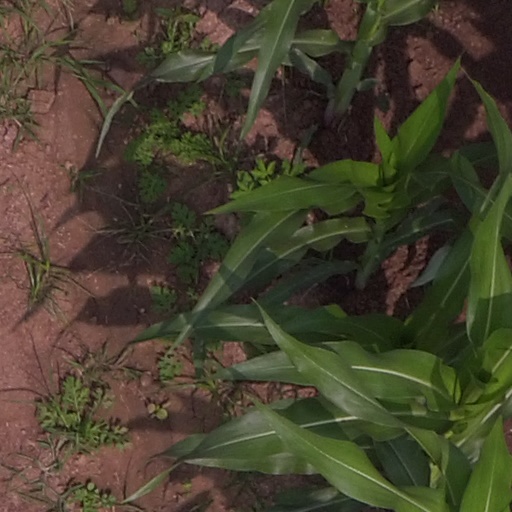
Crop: maize; corn